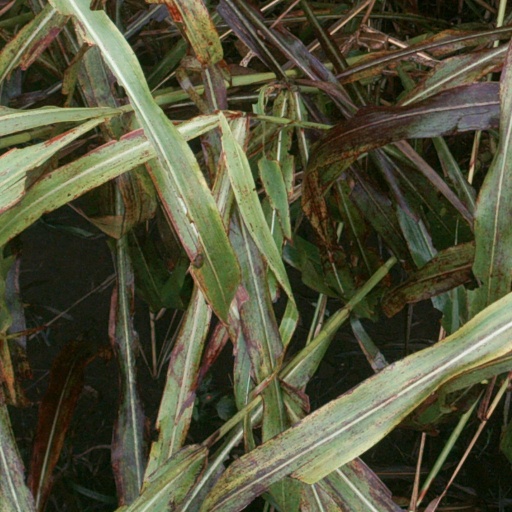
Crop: sorghum